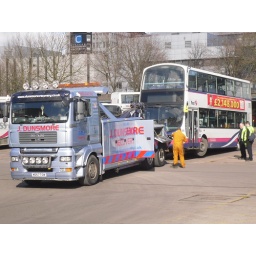
dunsmore recovery in buchanan street bus station collecting another broken down gemini